Oskar Hennrich

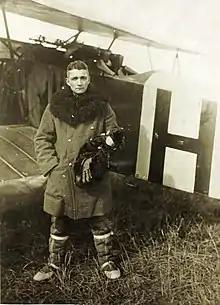

Oskar Hennrich was a German World War I flying ace credited with 20 aerial victories. He was a notable balloon buster, since thirteen of his wins were destructions of the observation balloons. He was the leading ace of his squadron, and ended his service with the rank of Vizefeldwebel.